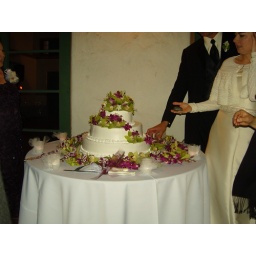
Holding the special rock before cutting the cake. Rock given by table 9